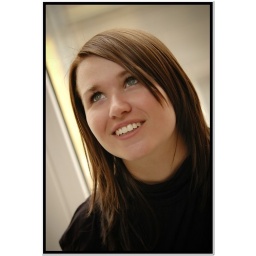
A window behind, in front of Ela there is a silver reflector from below.